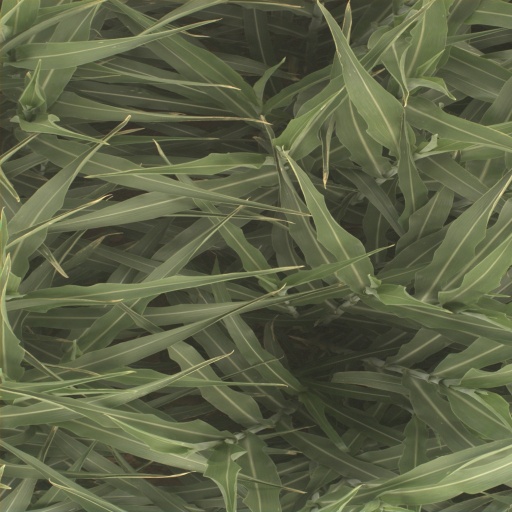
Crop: sorghum